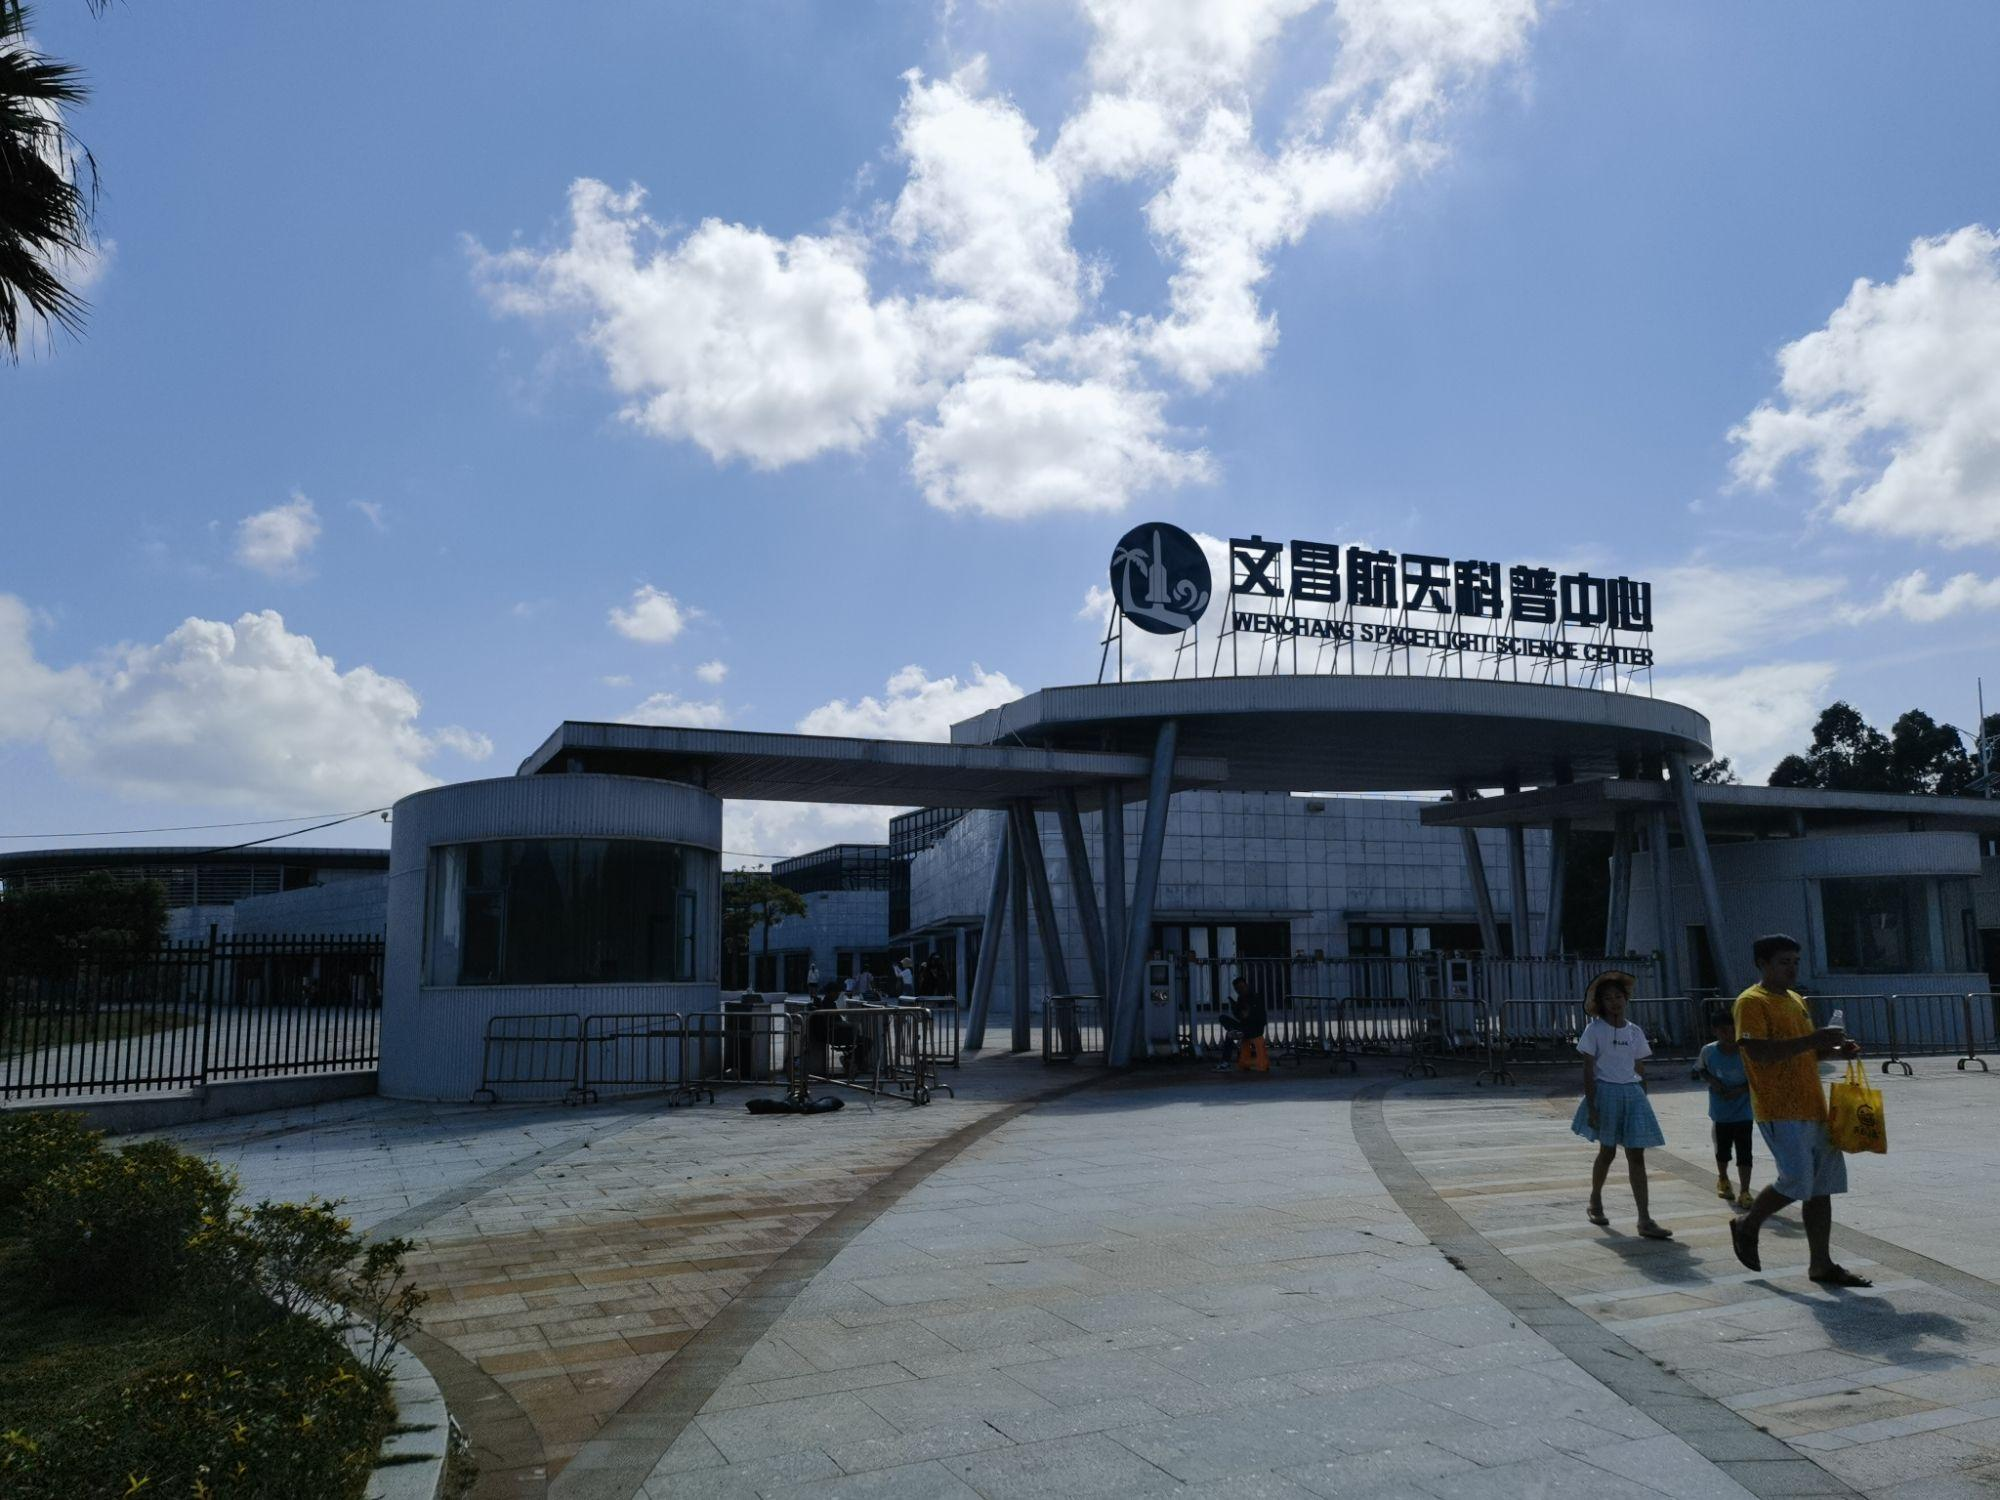
地标名称：文昌航天科普中心
所在城市：省直辖县级行政区划·文昌市